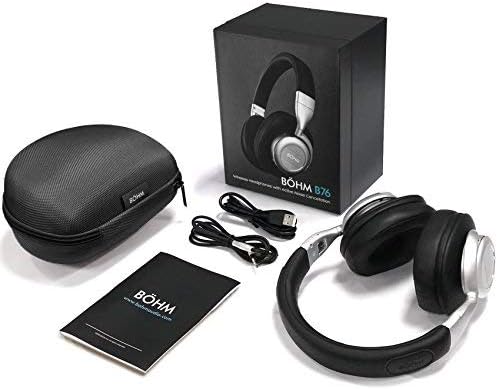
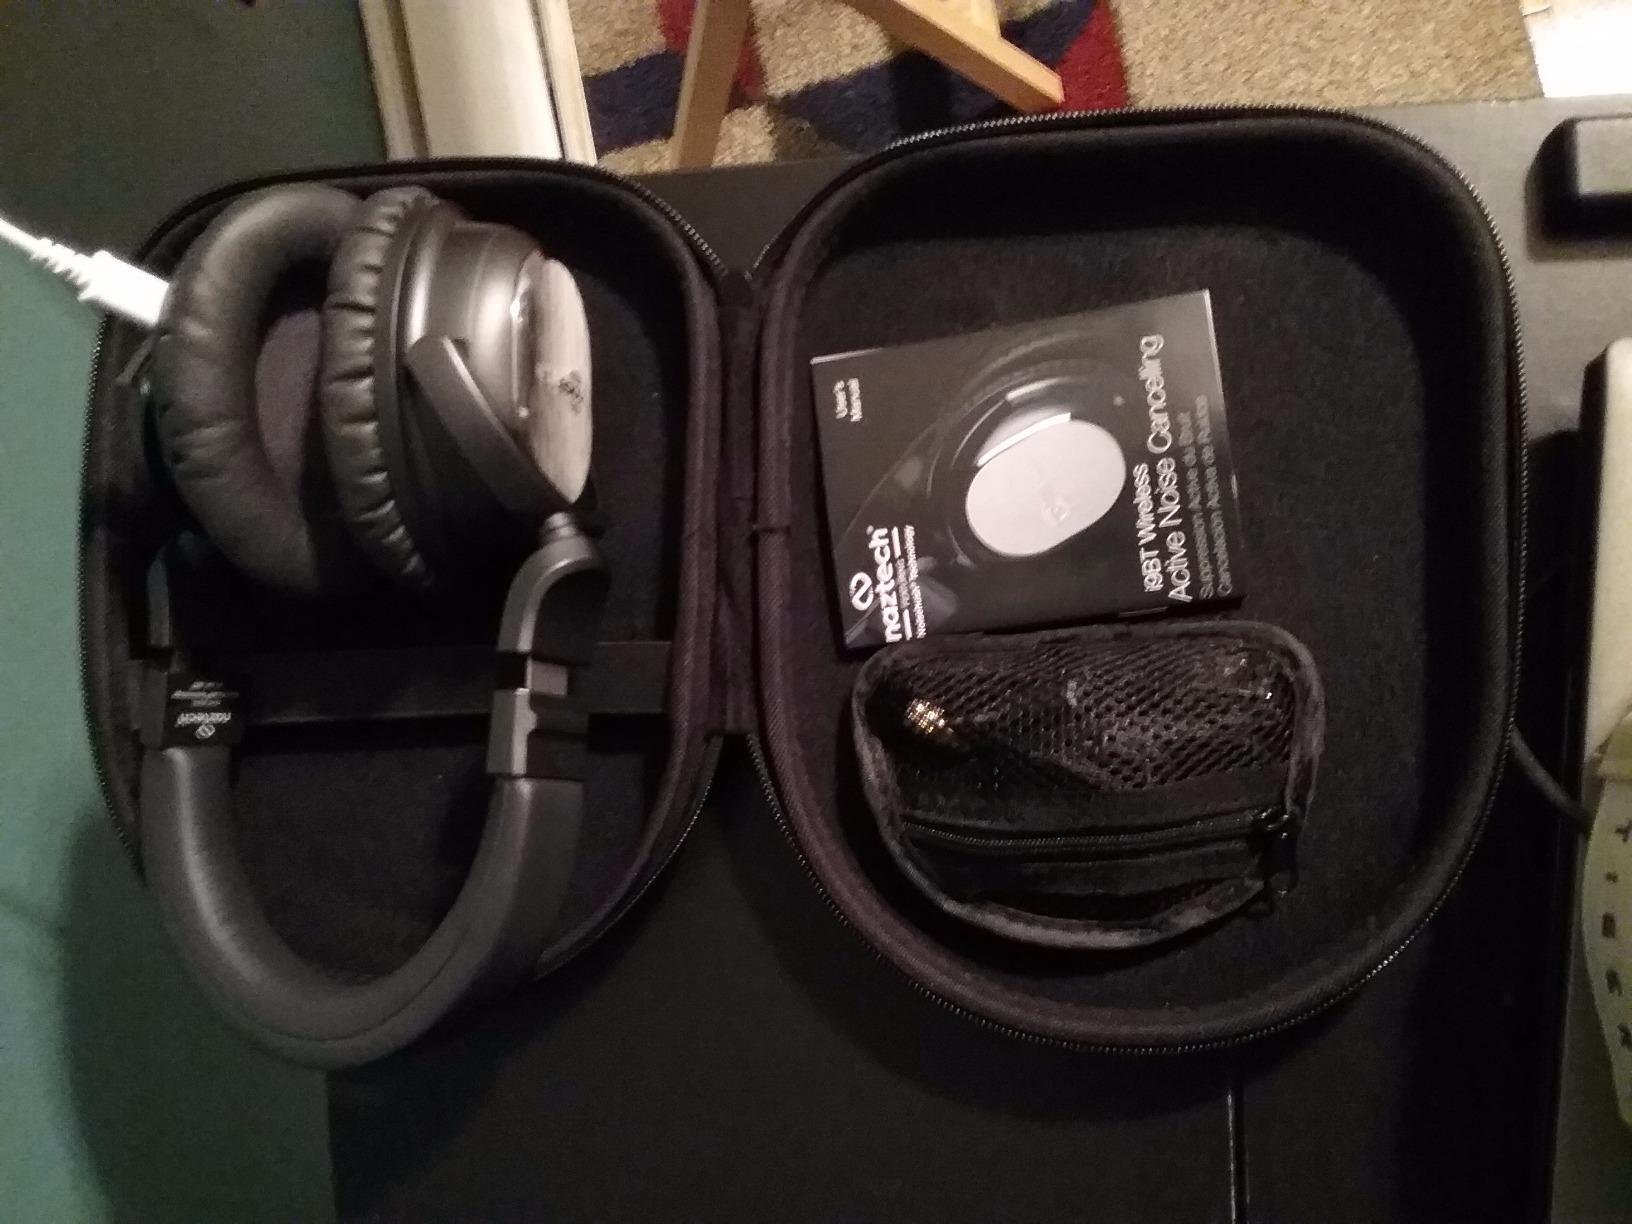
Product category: headphones
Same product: no